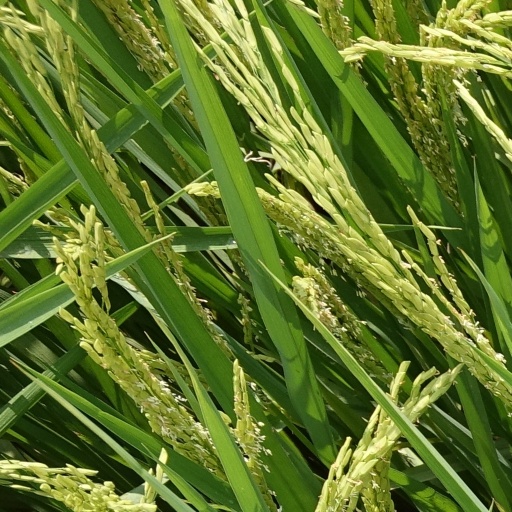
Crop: rice